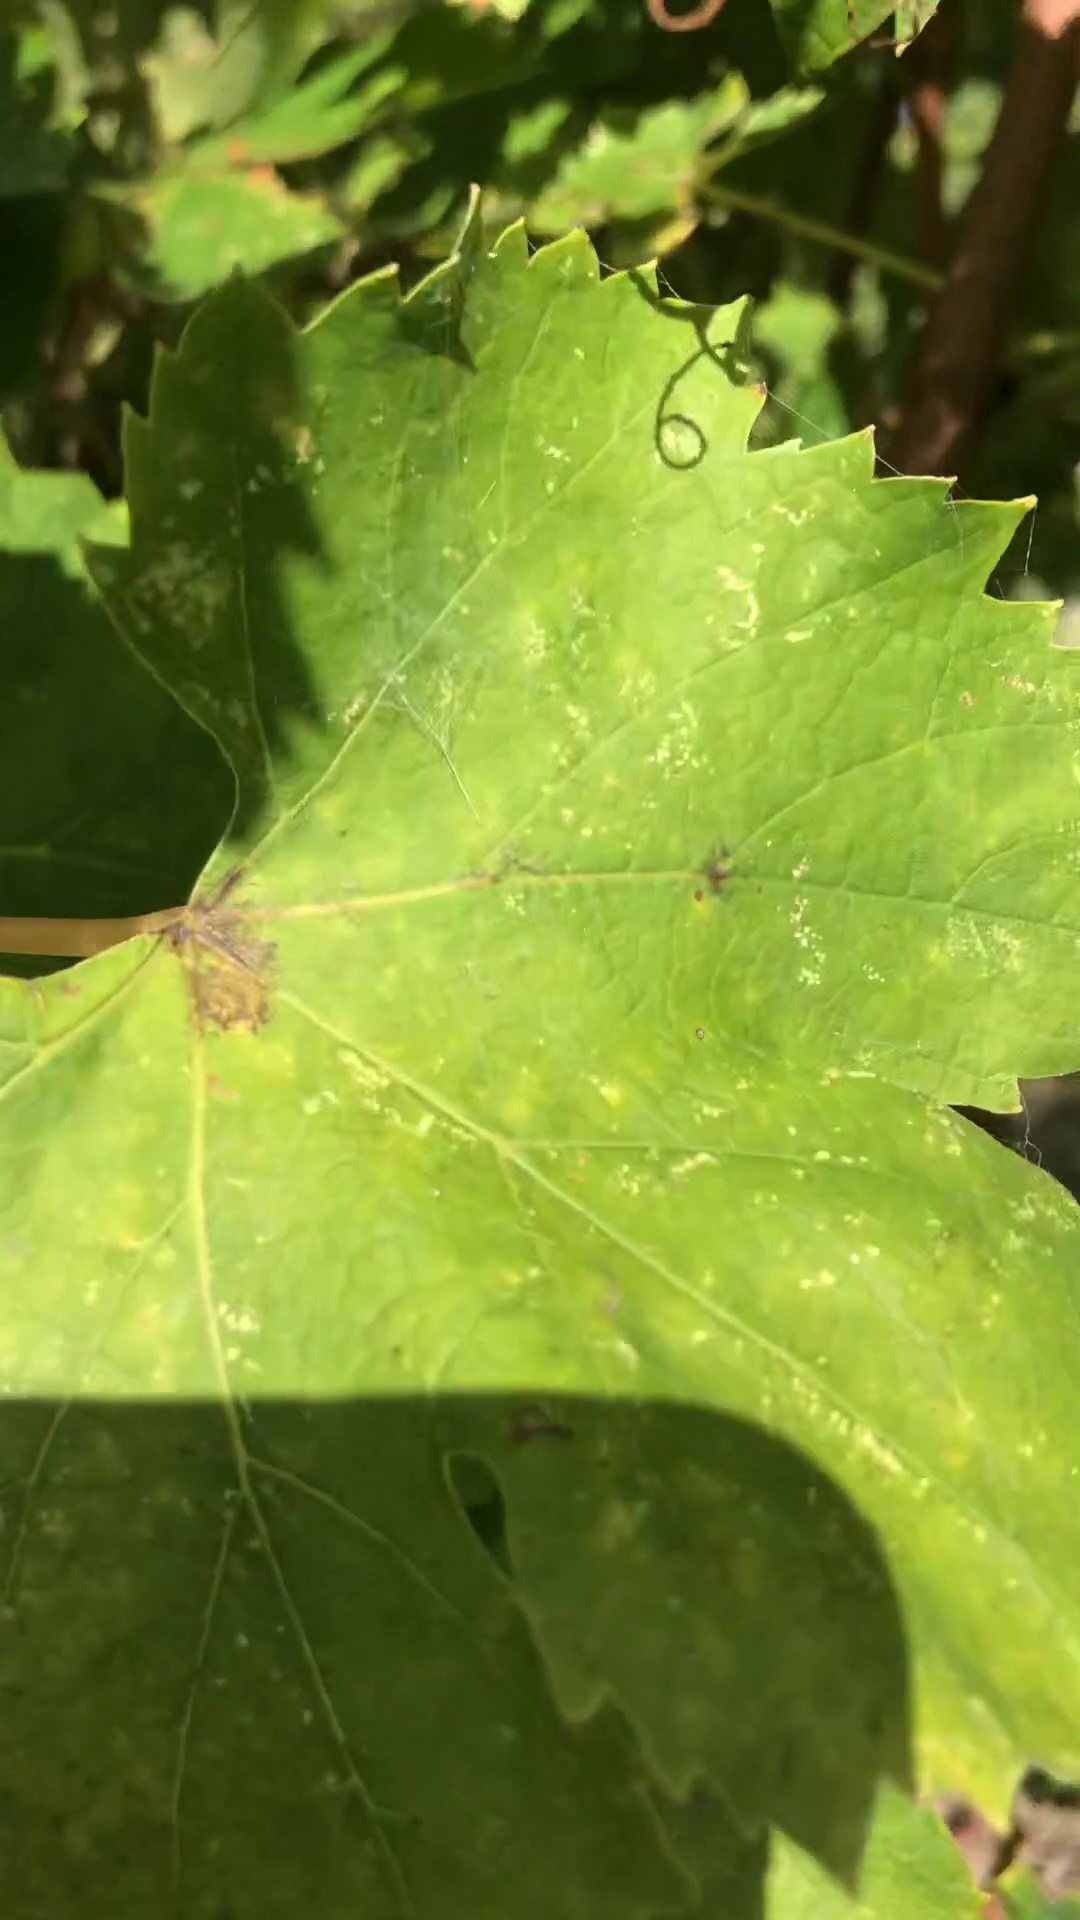
Label: healthy